Enola Holmes (film)

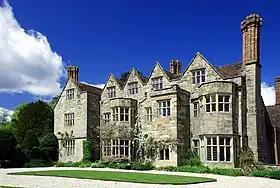
Benthall Hall in Shropshire was used as the exterior for the Holmes family residence Ferndell Hall

Bonham Carter called her role the "smallest, greatest part I've been offered" and her agent tried to discourage her from taking on such a minor part. She was appreciative of the depth of the character despite her limited screen time. In the final cut, Eudoria did ultimately appear more than in the initial script.